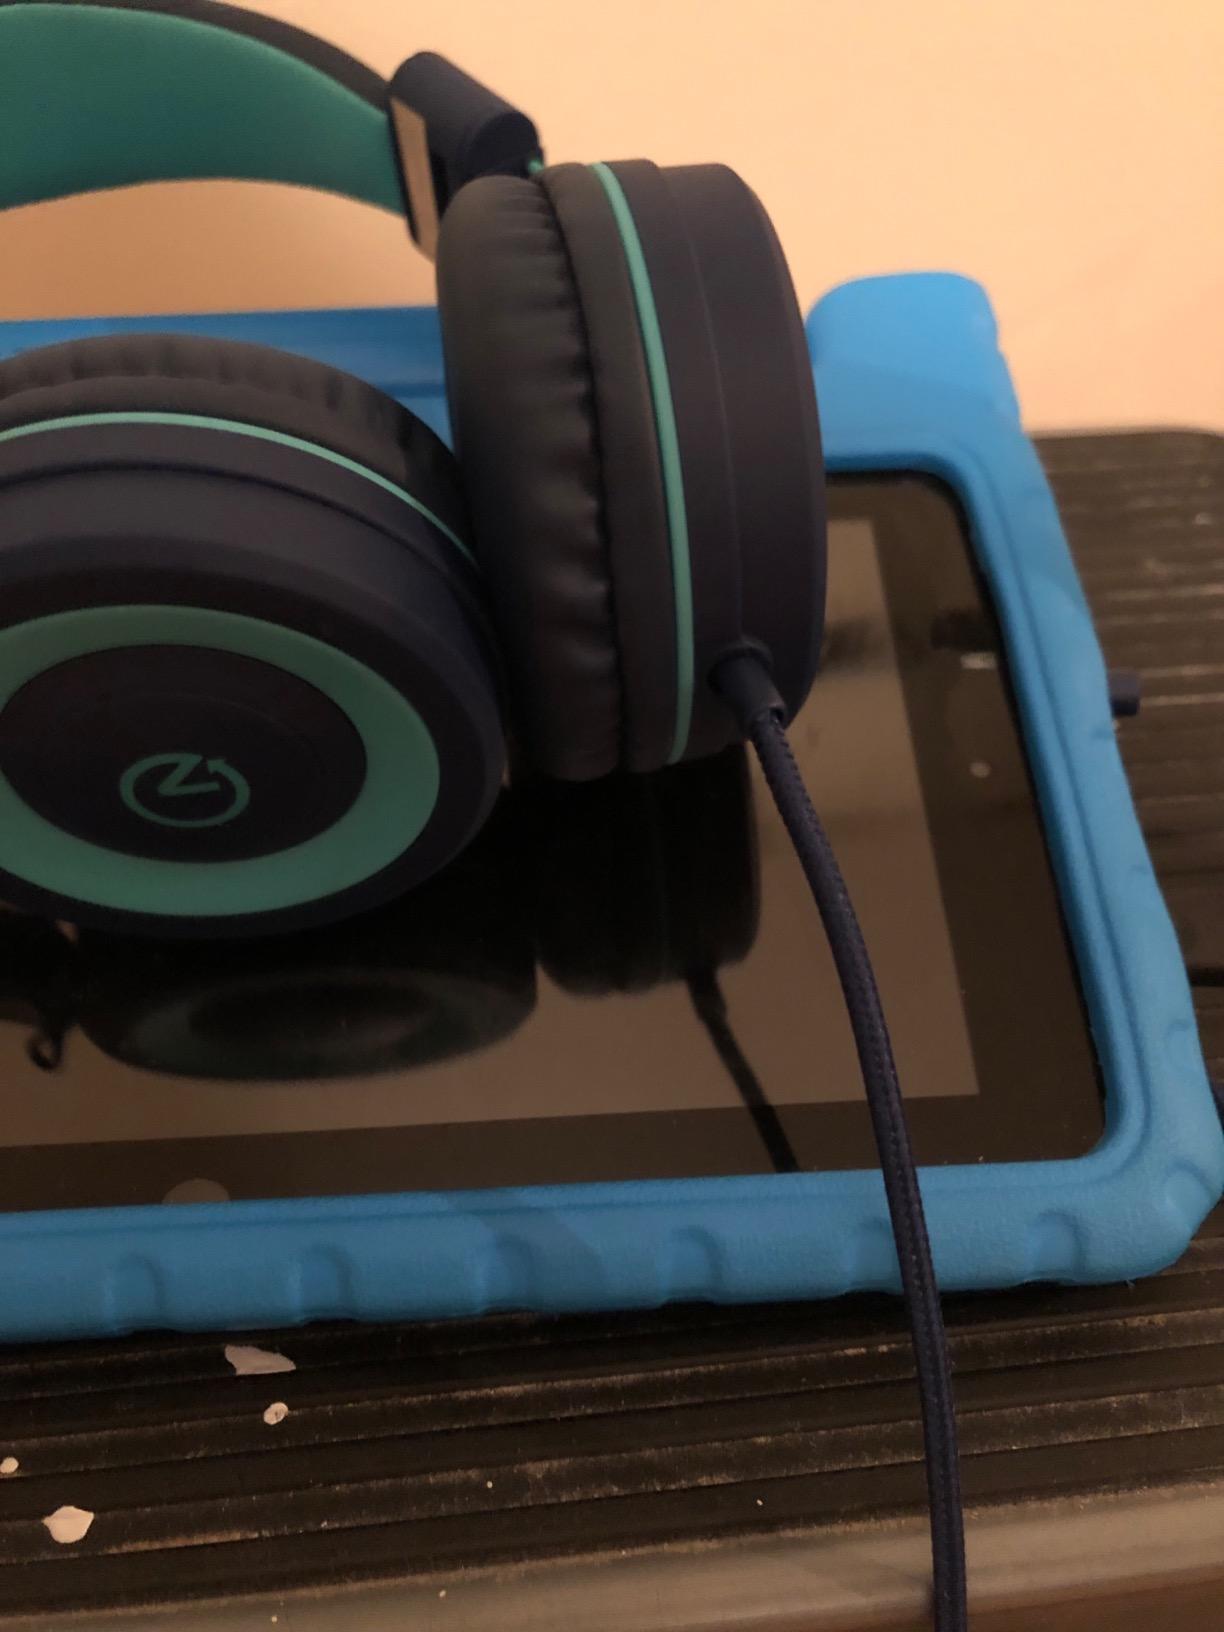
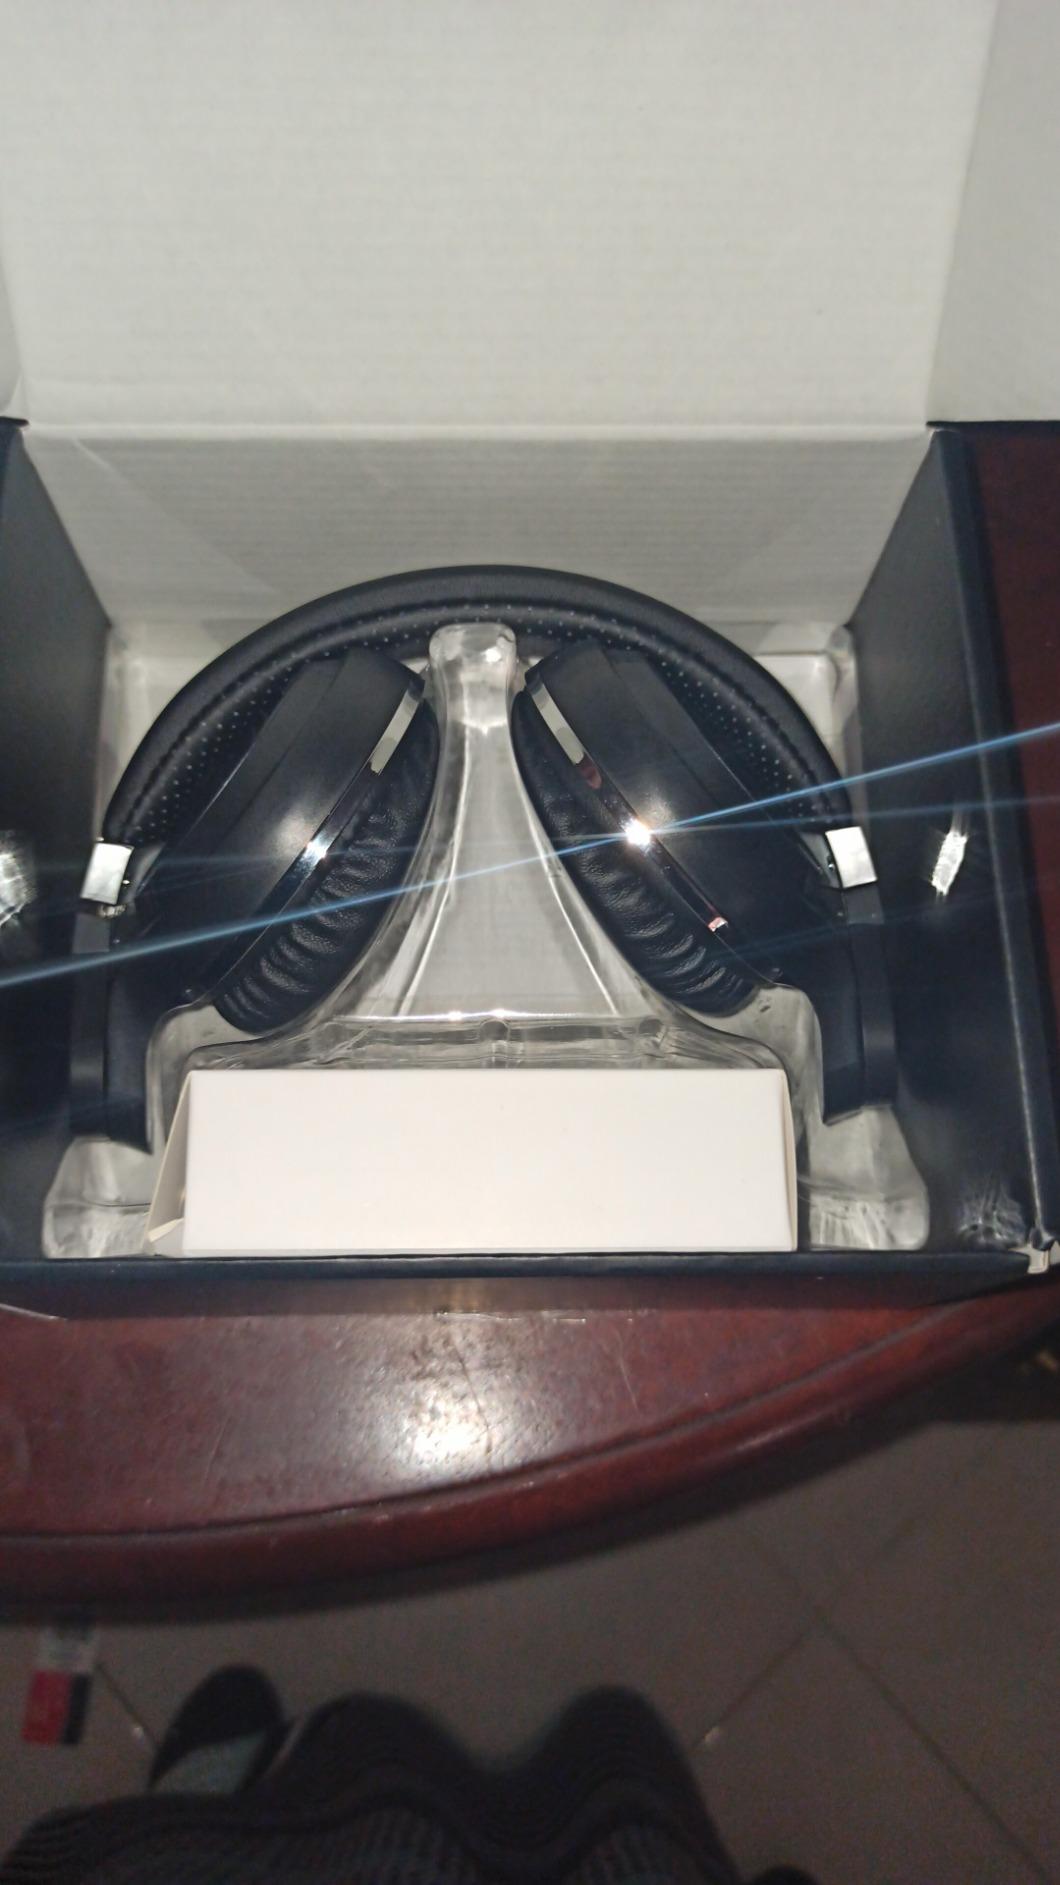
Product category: headphones
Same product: no